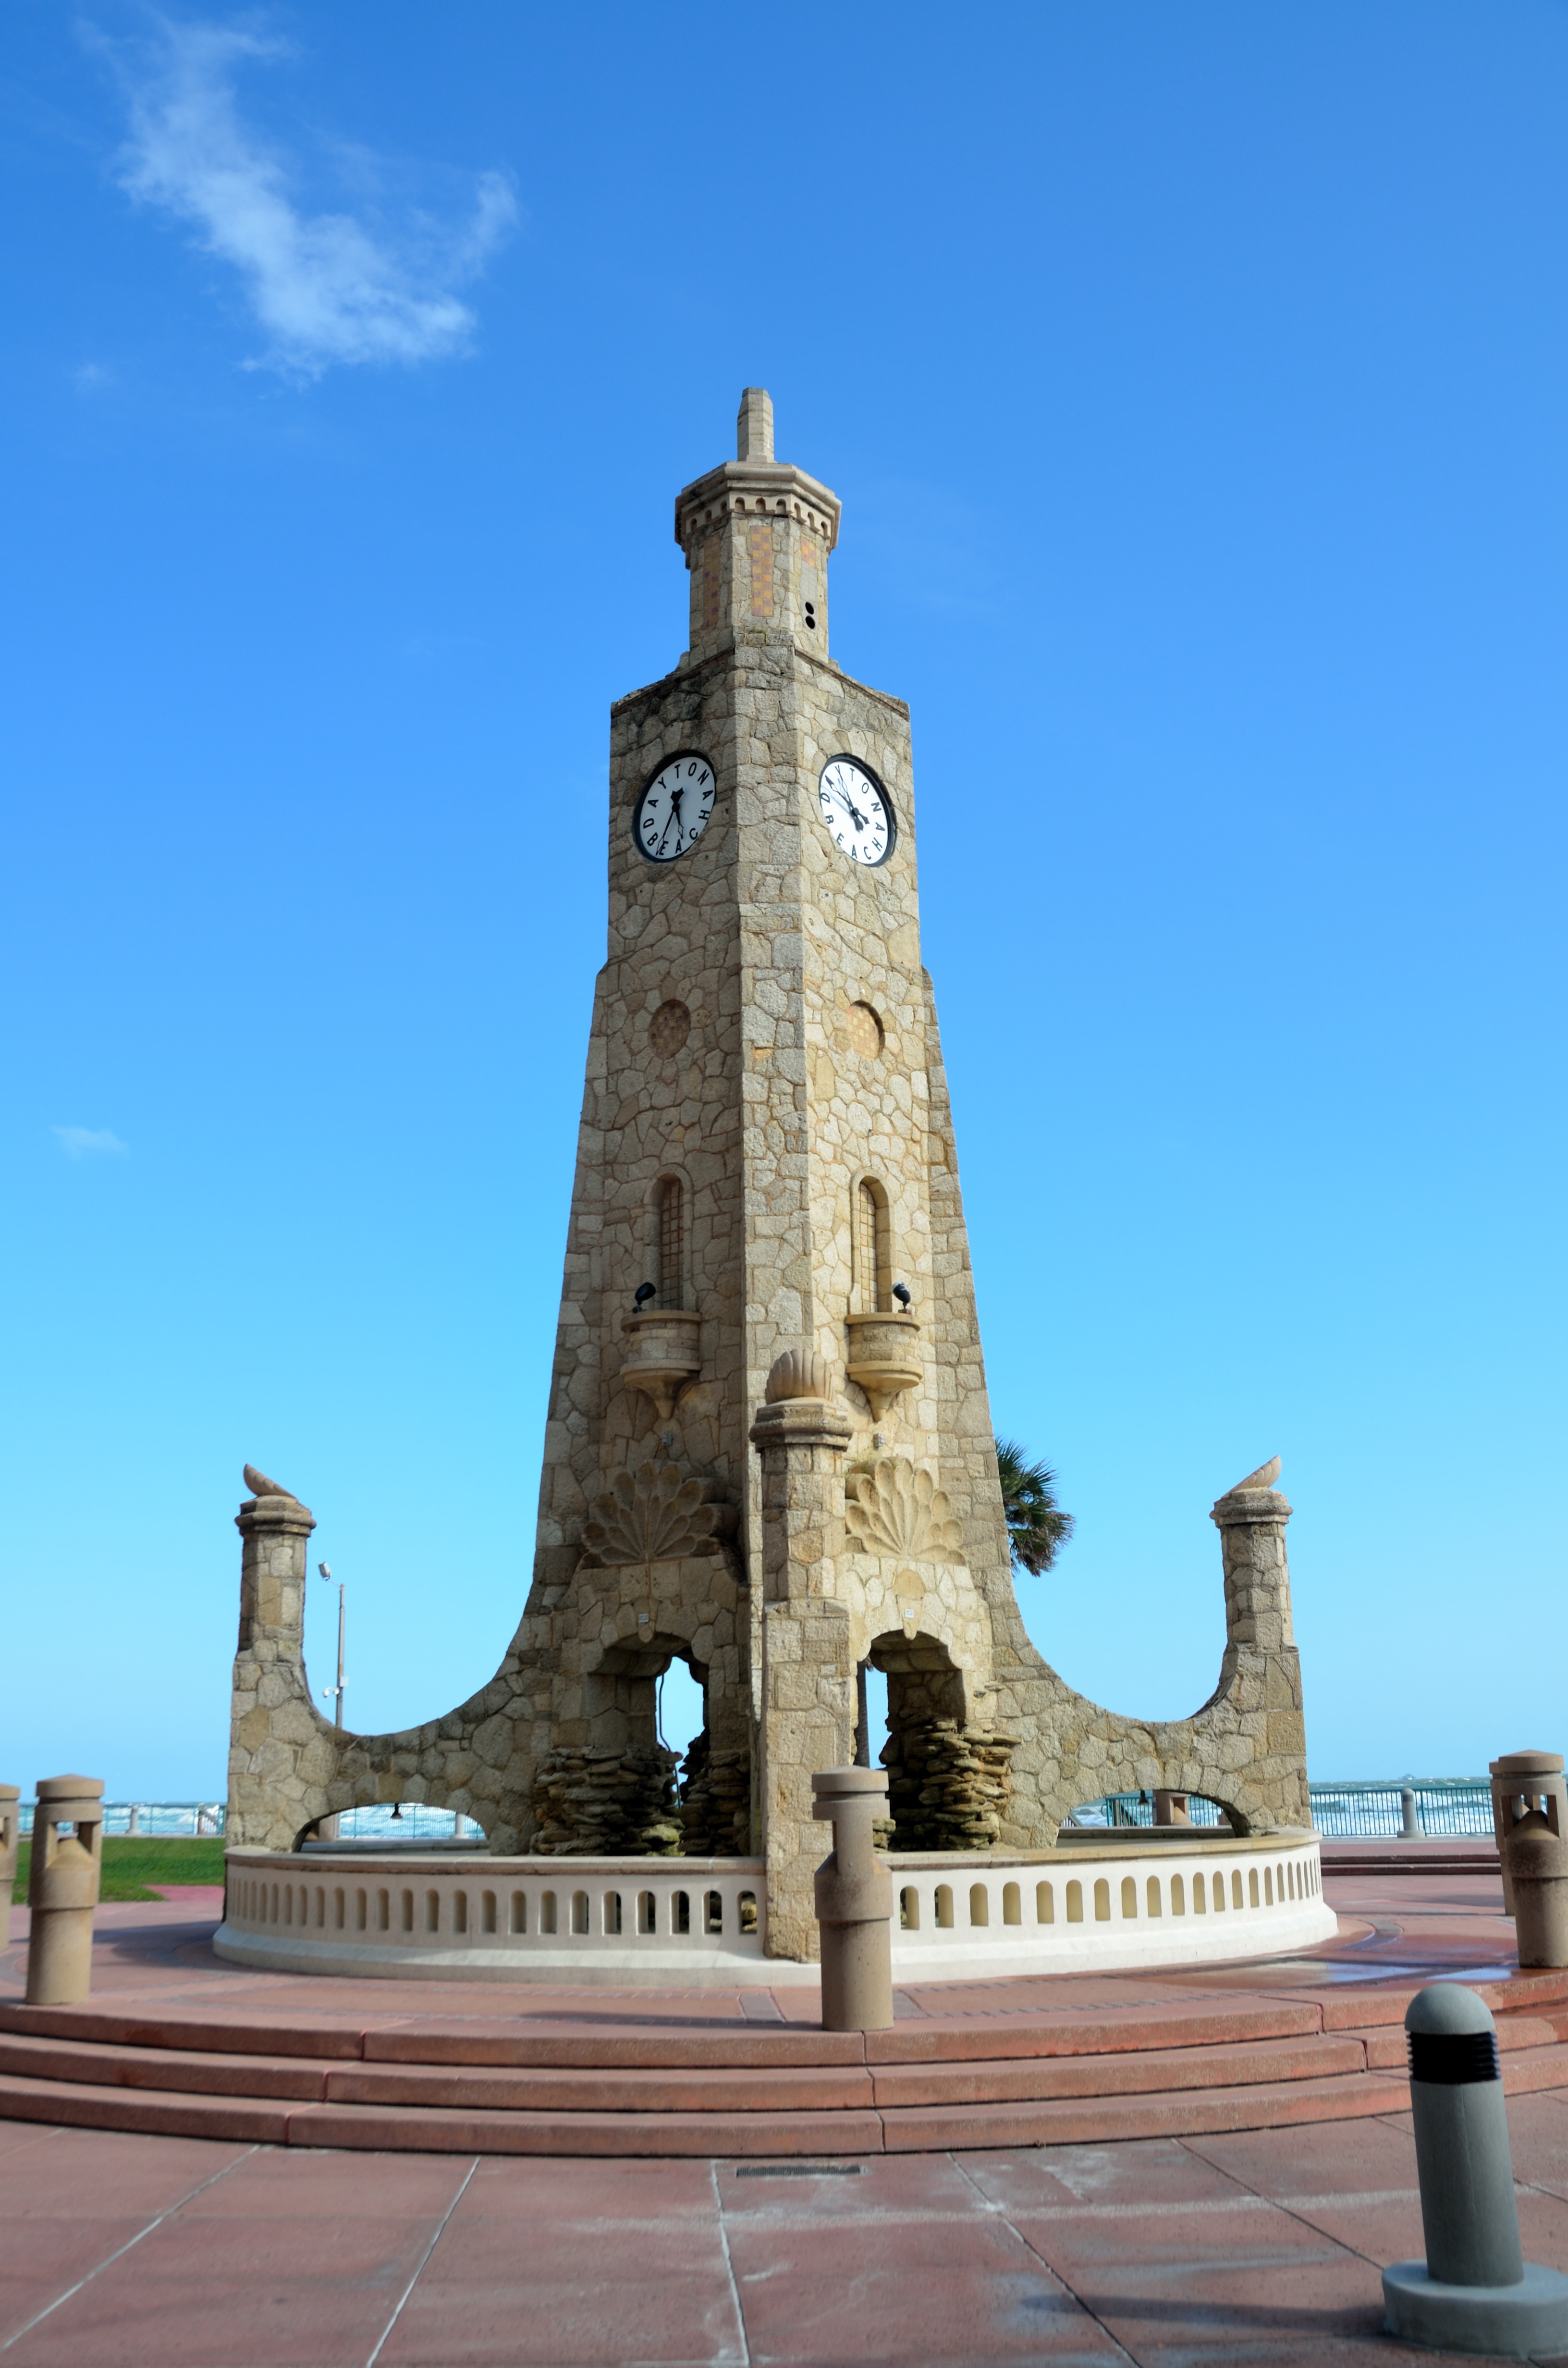
beach, architecture, clock, building, old, city, vacation, travel, tower, landmark, church, exterior, historic, tourism, place of worship, clock tower, bell tower, spire, steeple, history, famous, florida, destination, tropical climate, daytona beach, spanish missions in california